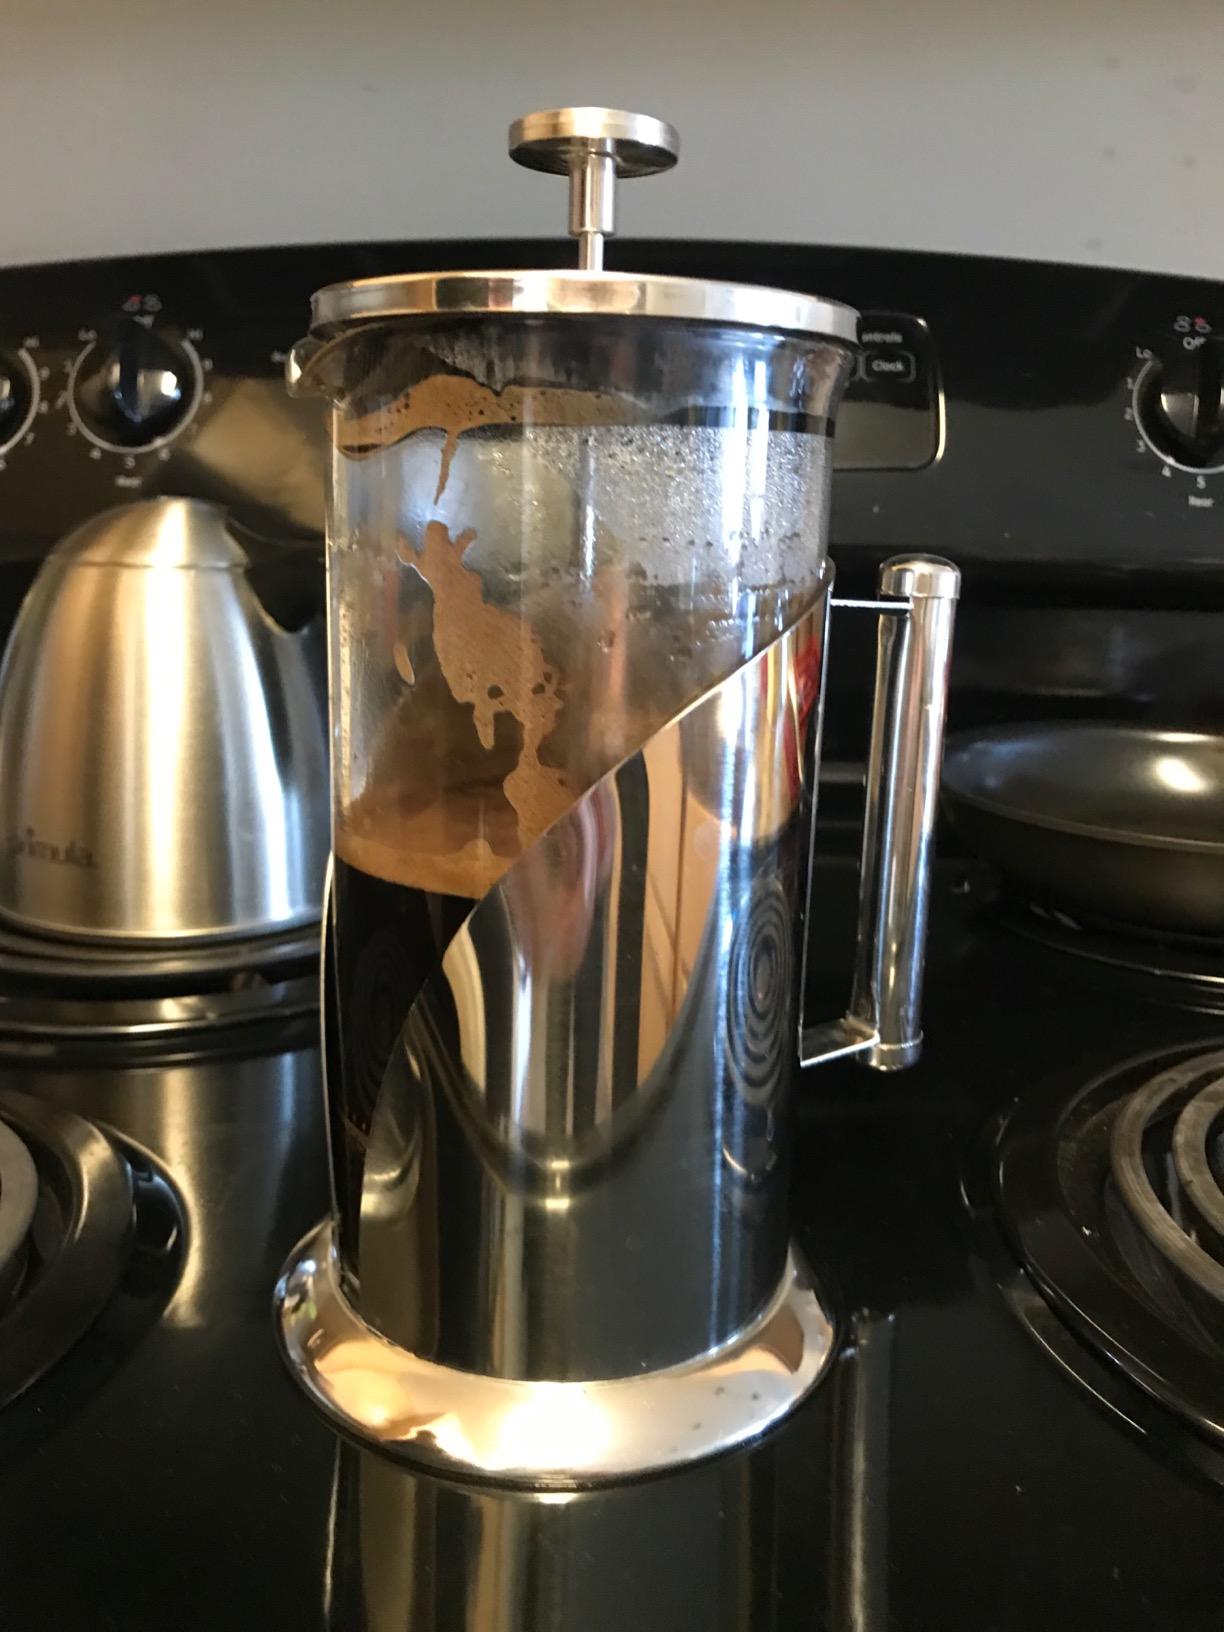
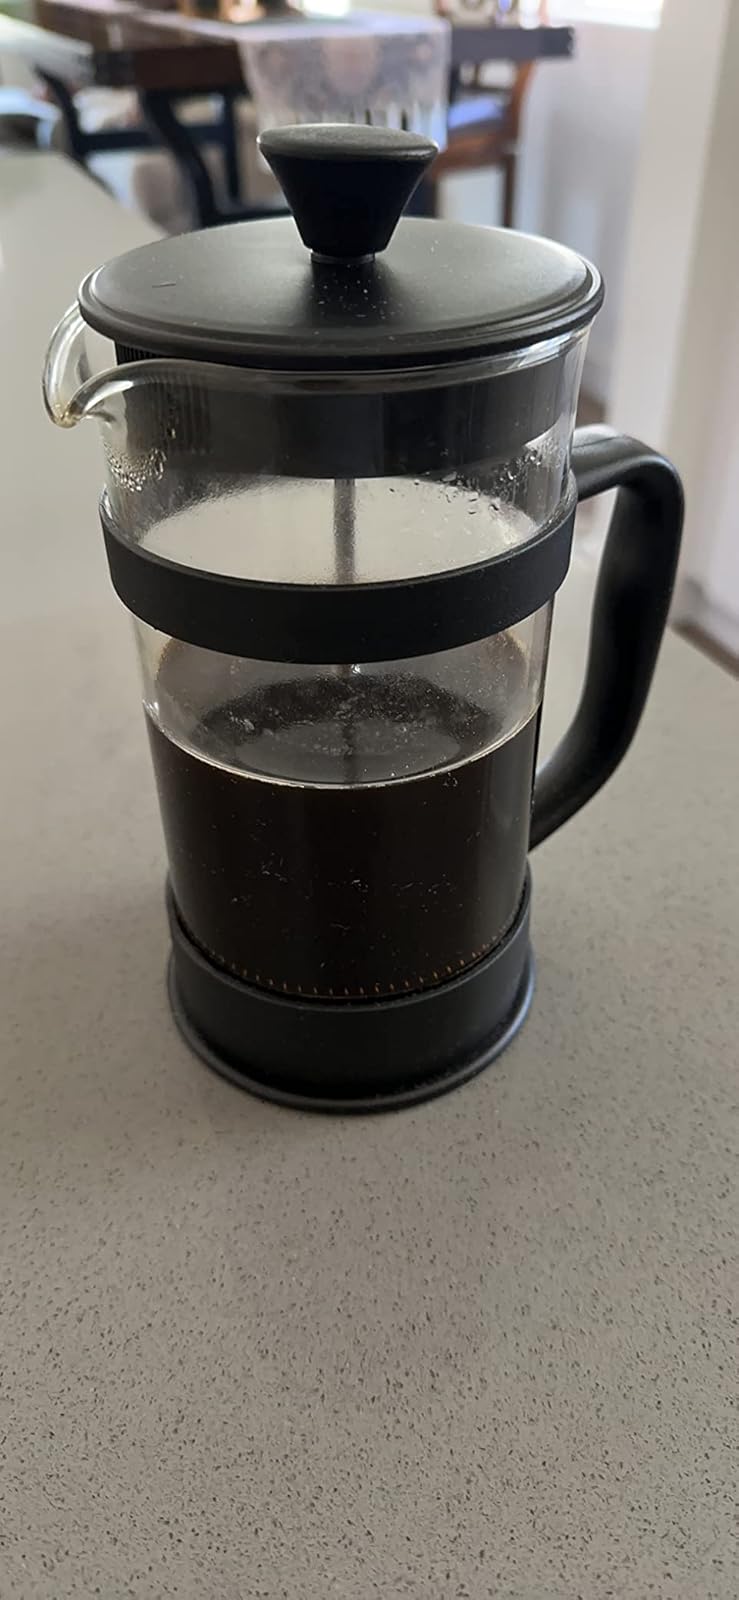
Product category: items_tea
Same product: no